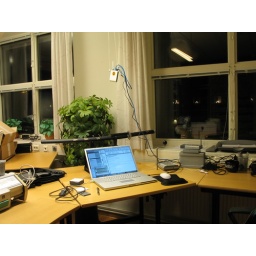
My new desk in the new office we recently moved to.